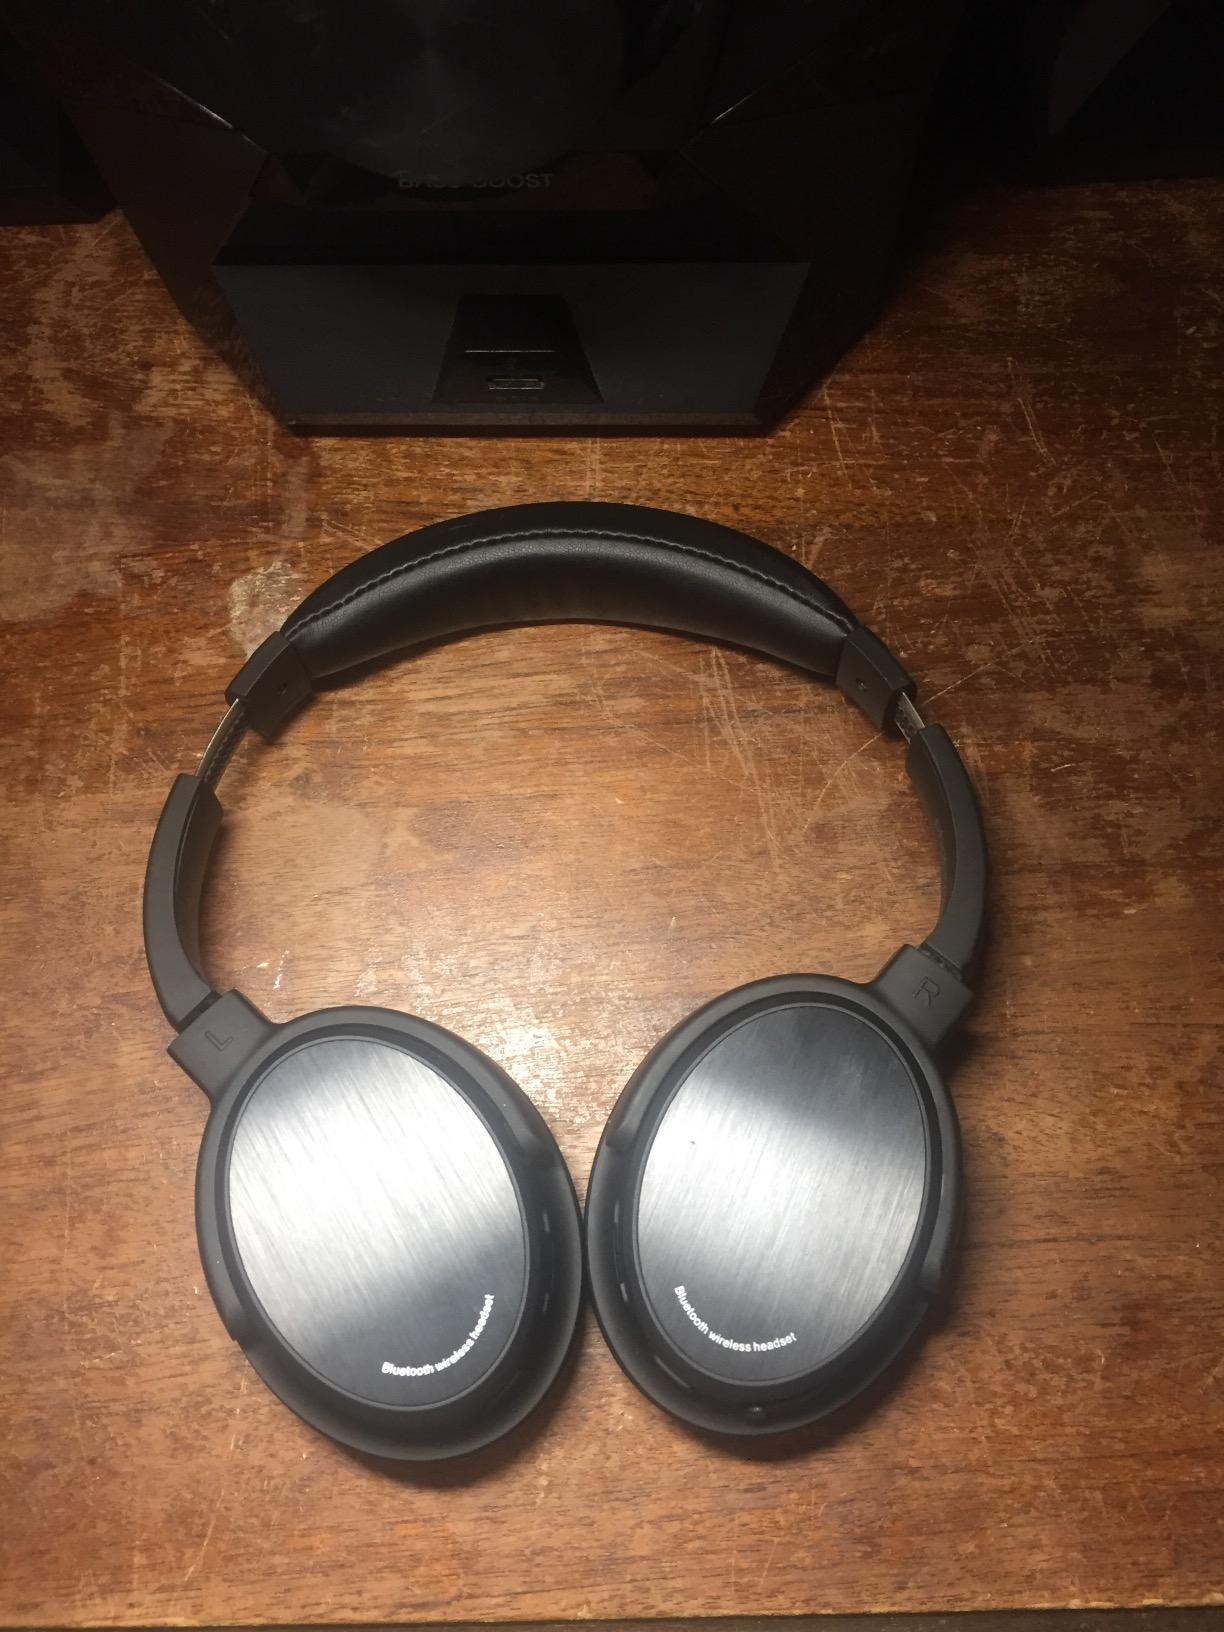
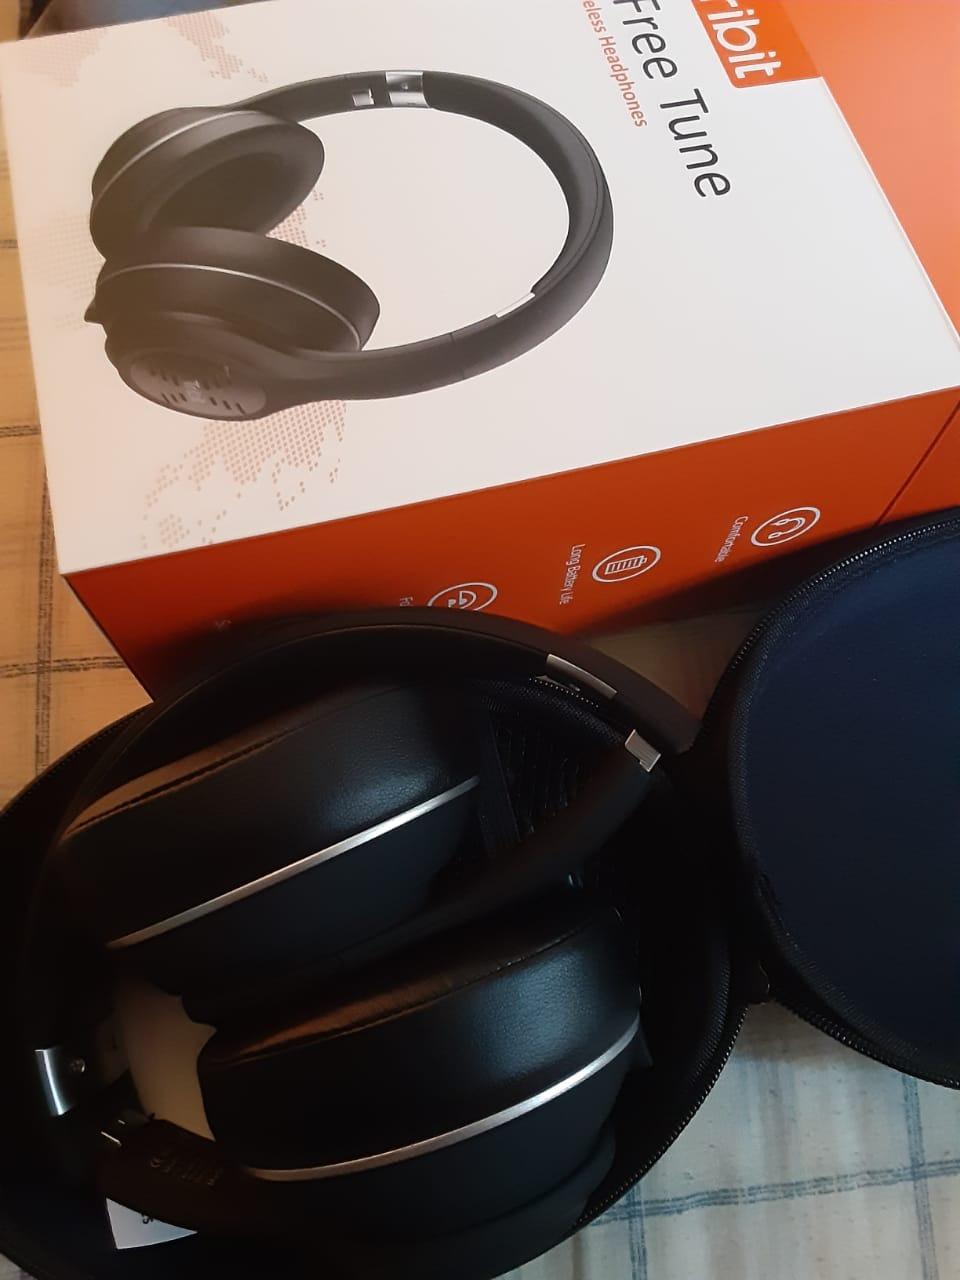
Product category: headphones
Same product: no